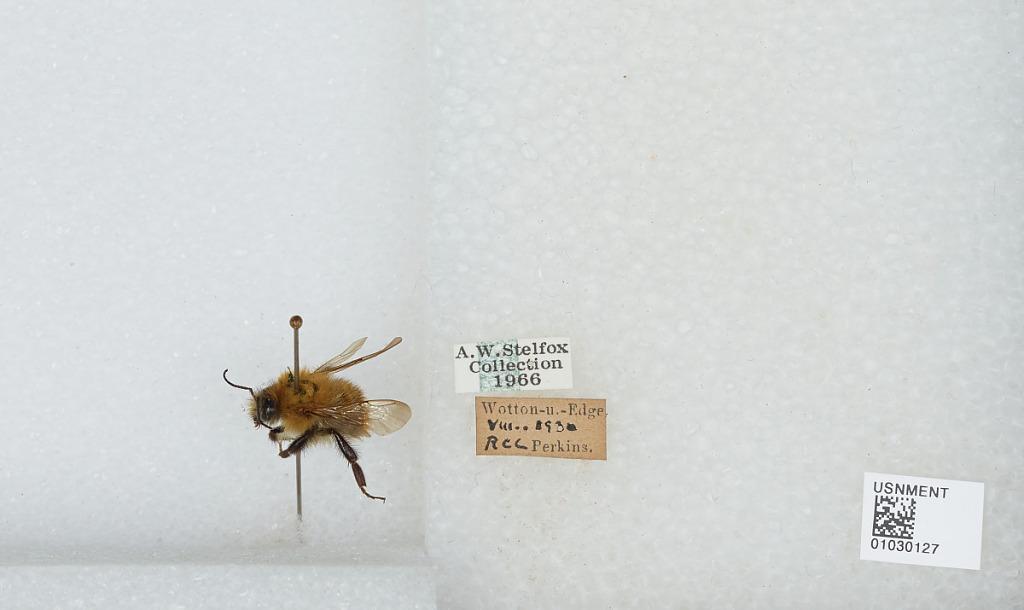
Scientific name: Bombus (Thoracobombus) pascuorum (Scopoli)
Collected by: R. Perkins
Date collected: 1930-8-
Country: United Kingdom
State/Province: England
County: Gloucestershire
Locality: Wotton-under-Edge
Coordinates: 51.638, -2.349